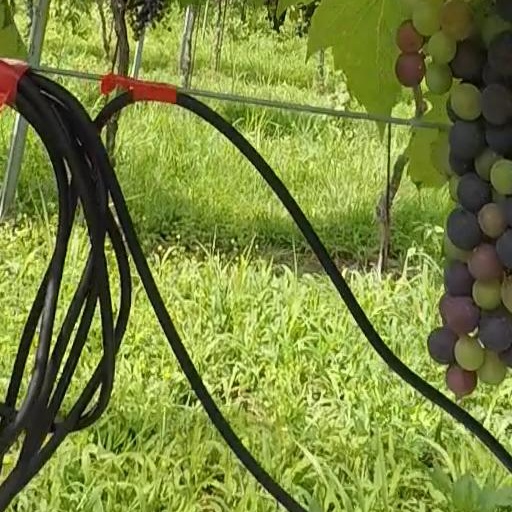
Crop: grape